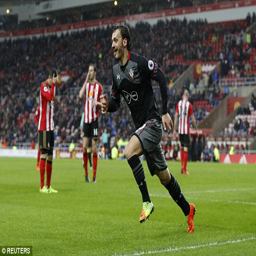
soccer player has missed last games , after scoring six in his first five at the club